Kassite dynasty

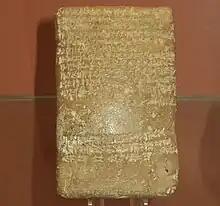
Letter of diplomatic correspondence between the Kassite king Burna-Buriash II and the pharaoh Niburrereia (Tutankhamun?) found at Amarna (AE 9)

Very little is also known about local crafts and trade. In the archives of Dur-Kurigalzu there is a record of deliveries of raw materials such as metal and stone to craftsmen working for a temple, a common situation in the organization of crafts in ancient Mesopotamia. Apparently, long-distance trade was quite developed, particularly with the Persian Gulf (Dilmun, in present-day Bahrain) and with the Mediterranean Levant. The Amarna Letters show that the king was interested in the fates of the Babylonian merchants as far as Palestine, but he cannot state whether this is an indication that these merchants (always called "tamkāru") worked for the royal palace partially or completely. The exchanges of goods carried out in the framework of diplomacy between the royal courts, although they cannot be identified as trade proper, did contribute to the circulation of goods on an international scale for the elites. Thus, the cordial diplomatic relations maintained by the Kassites with Egypt seem to have provided an important influx of gold to Babylon, which would have allowed prices to be based on the gold standard rather than silver for the first time in Mesopotamian history.